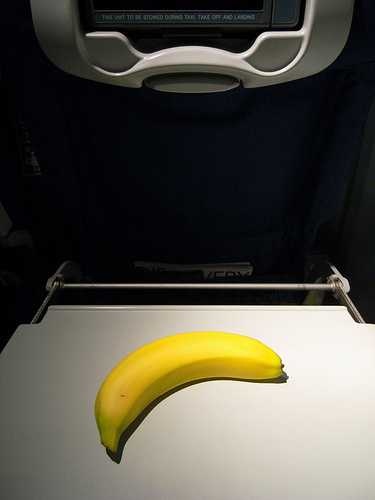
Label: Banana